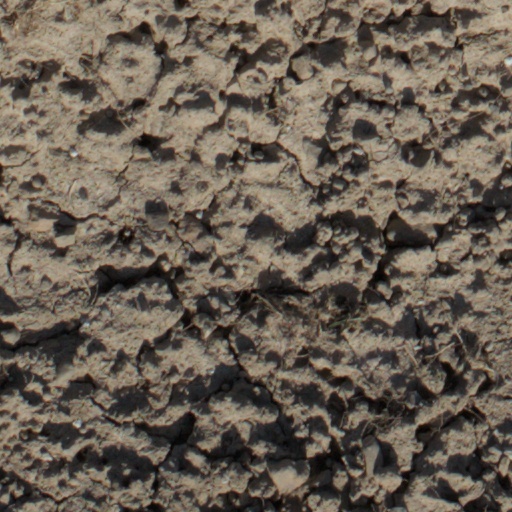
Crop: wheat